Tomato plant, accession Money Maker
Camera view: horizontal (90 deg, fisheye); turntable rotation: 210 degrees
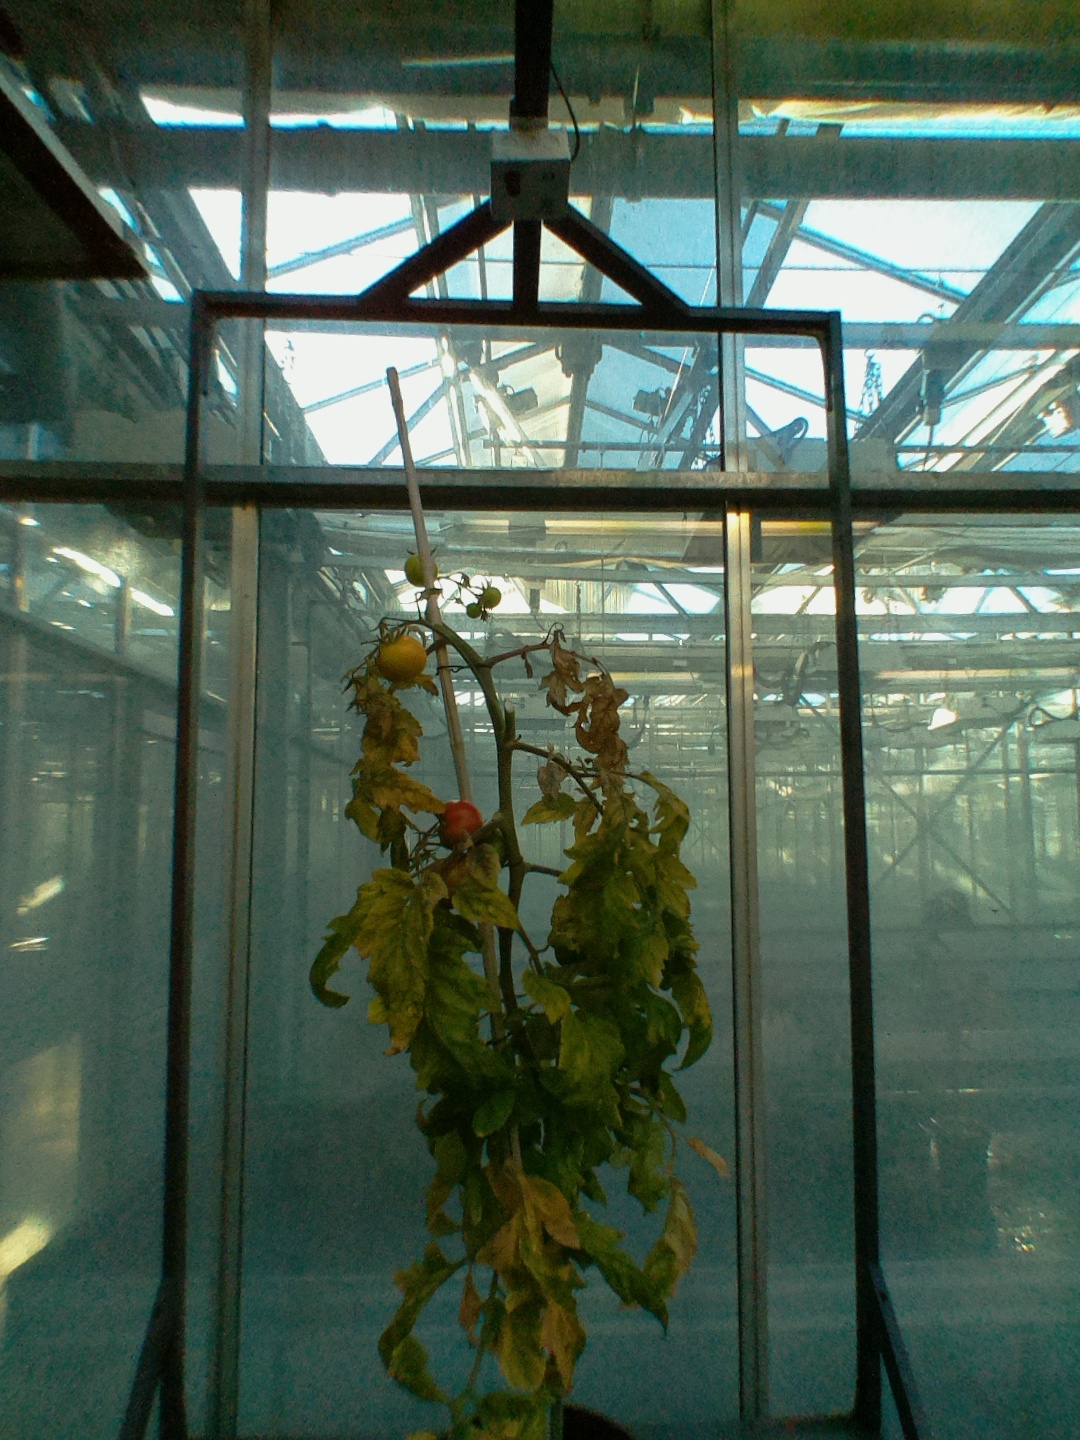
BBCH growth stage 84: 40%-50% of fruits show typical fully ripe color